15th World Festival of Youth and Students

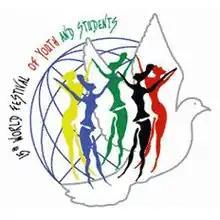

The 15th World Festival of Youth and Students (WFYS) was organized by the World Federation of Democratic Youth (WFDY) in Algiers, Algeria, from 8 to 16 August 2001 for nine days, under the slogan "Let's globalize the struggle for Peace, Solidarity, Development, against Imperialism". The festival was the first organized in an Arab country, as well as the first in Africa and brought together 11,000 delegates from over 100 countries from around the world. International preparatory meetings took place in Cuba, India, Cyprus and Algeria itself. The event came after the successful revival of the festival movement at the 14th World Festival of Youth and Students in Havana, Cuba, and marked a continuation of the internationalist and anti-imperialist youth festival spirit.